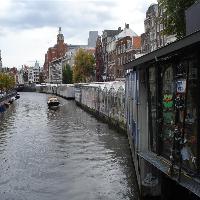
Weather: cloudy or overcast